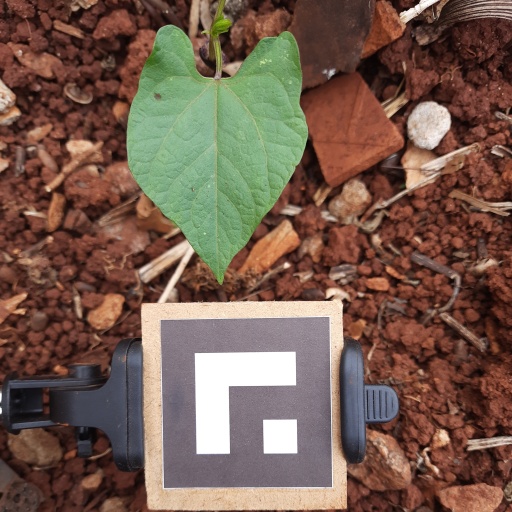
Observations: wavy surface, no eating holes, under shade